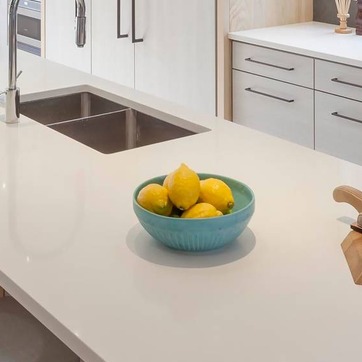
Material: food